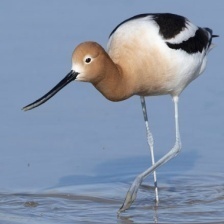
Species: AMERICAN AVOCET
Scientific name: PSITTACULA EUPATRIA